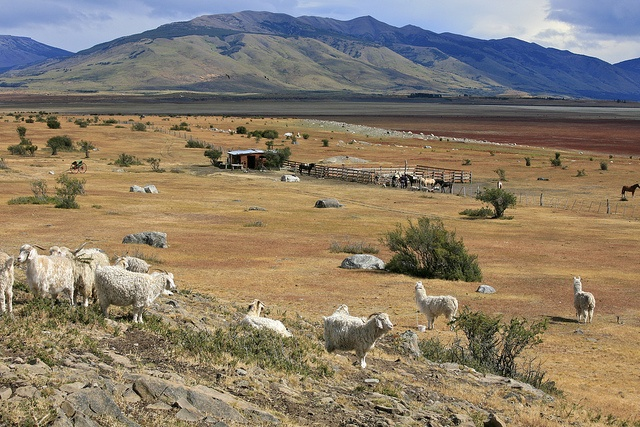
Sheep hangs out on the hill in the empty field
A group of alpacas grazing on a dry hillside.
A group of sheep standing in a open field.
A lot of sheep are standing on a rocky hill.
A flock of sheep is grazing on a dry plain.